List of Nigerian federal constituencies

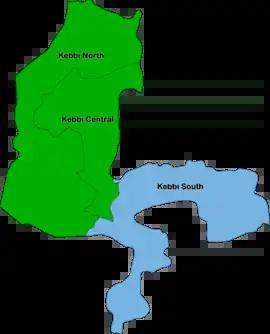
Map of Kebbi State

Kogi state is made up of 9 federal constituencies which covers 21 local government areas.